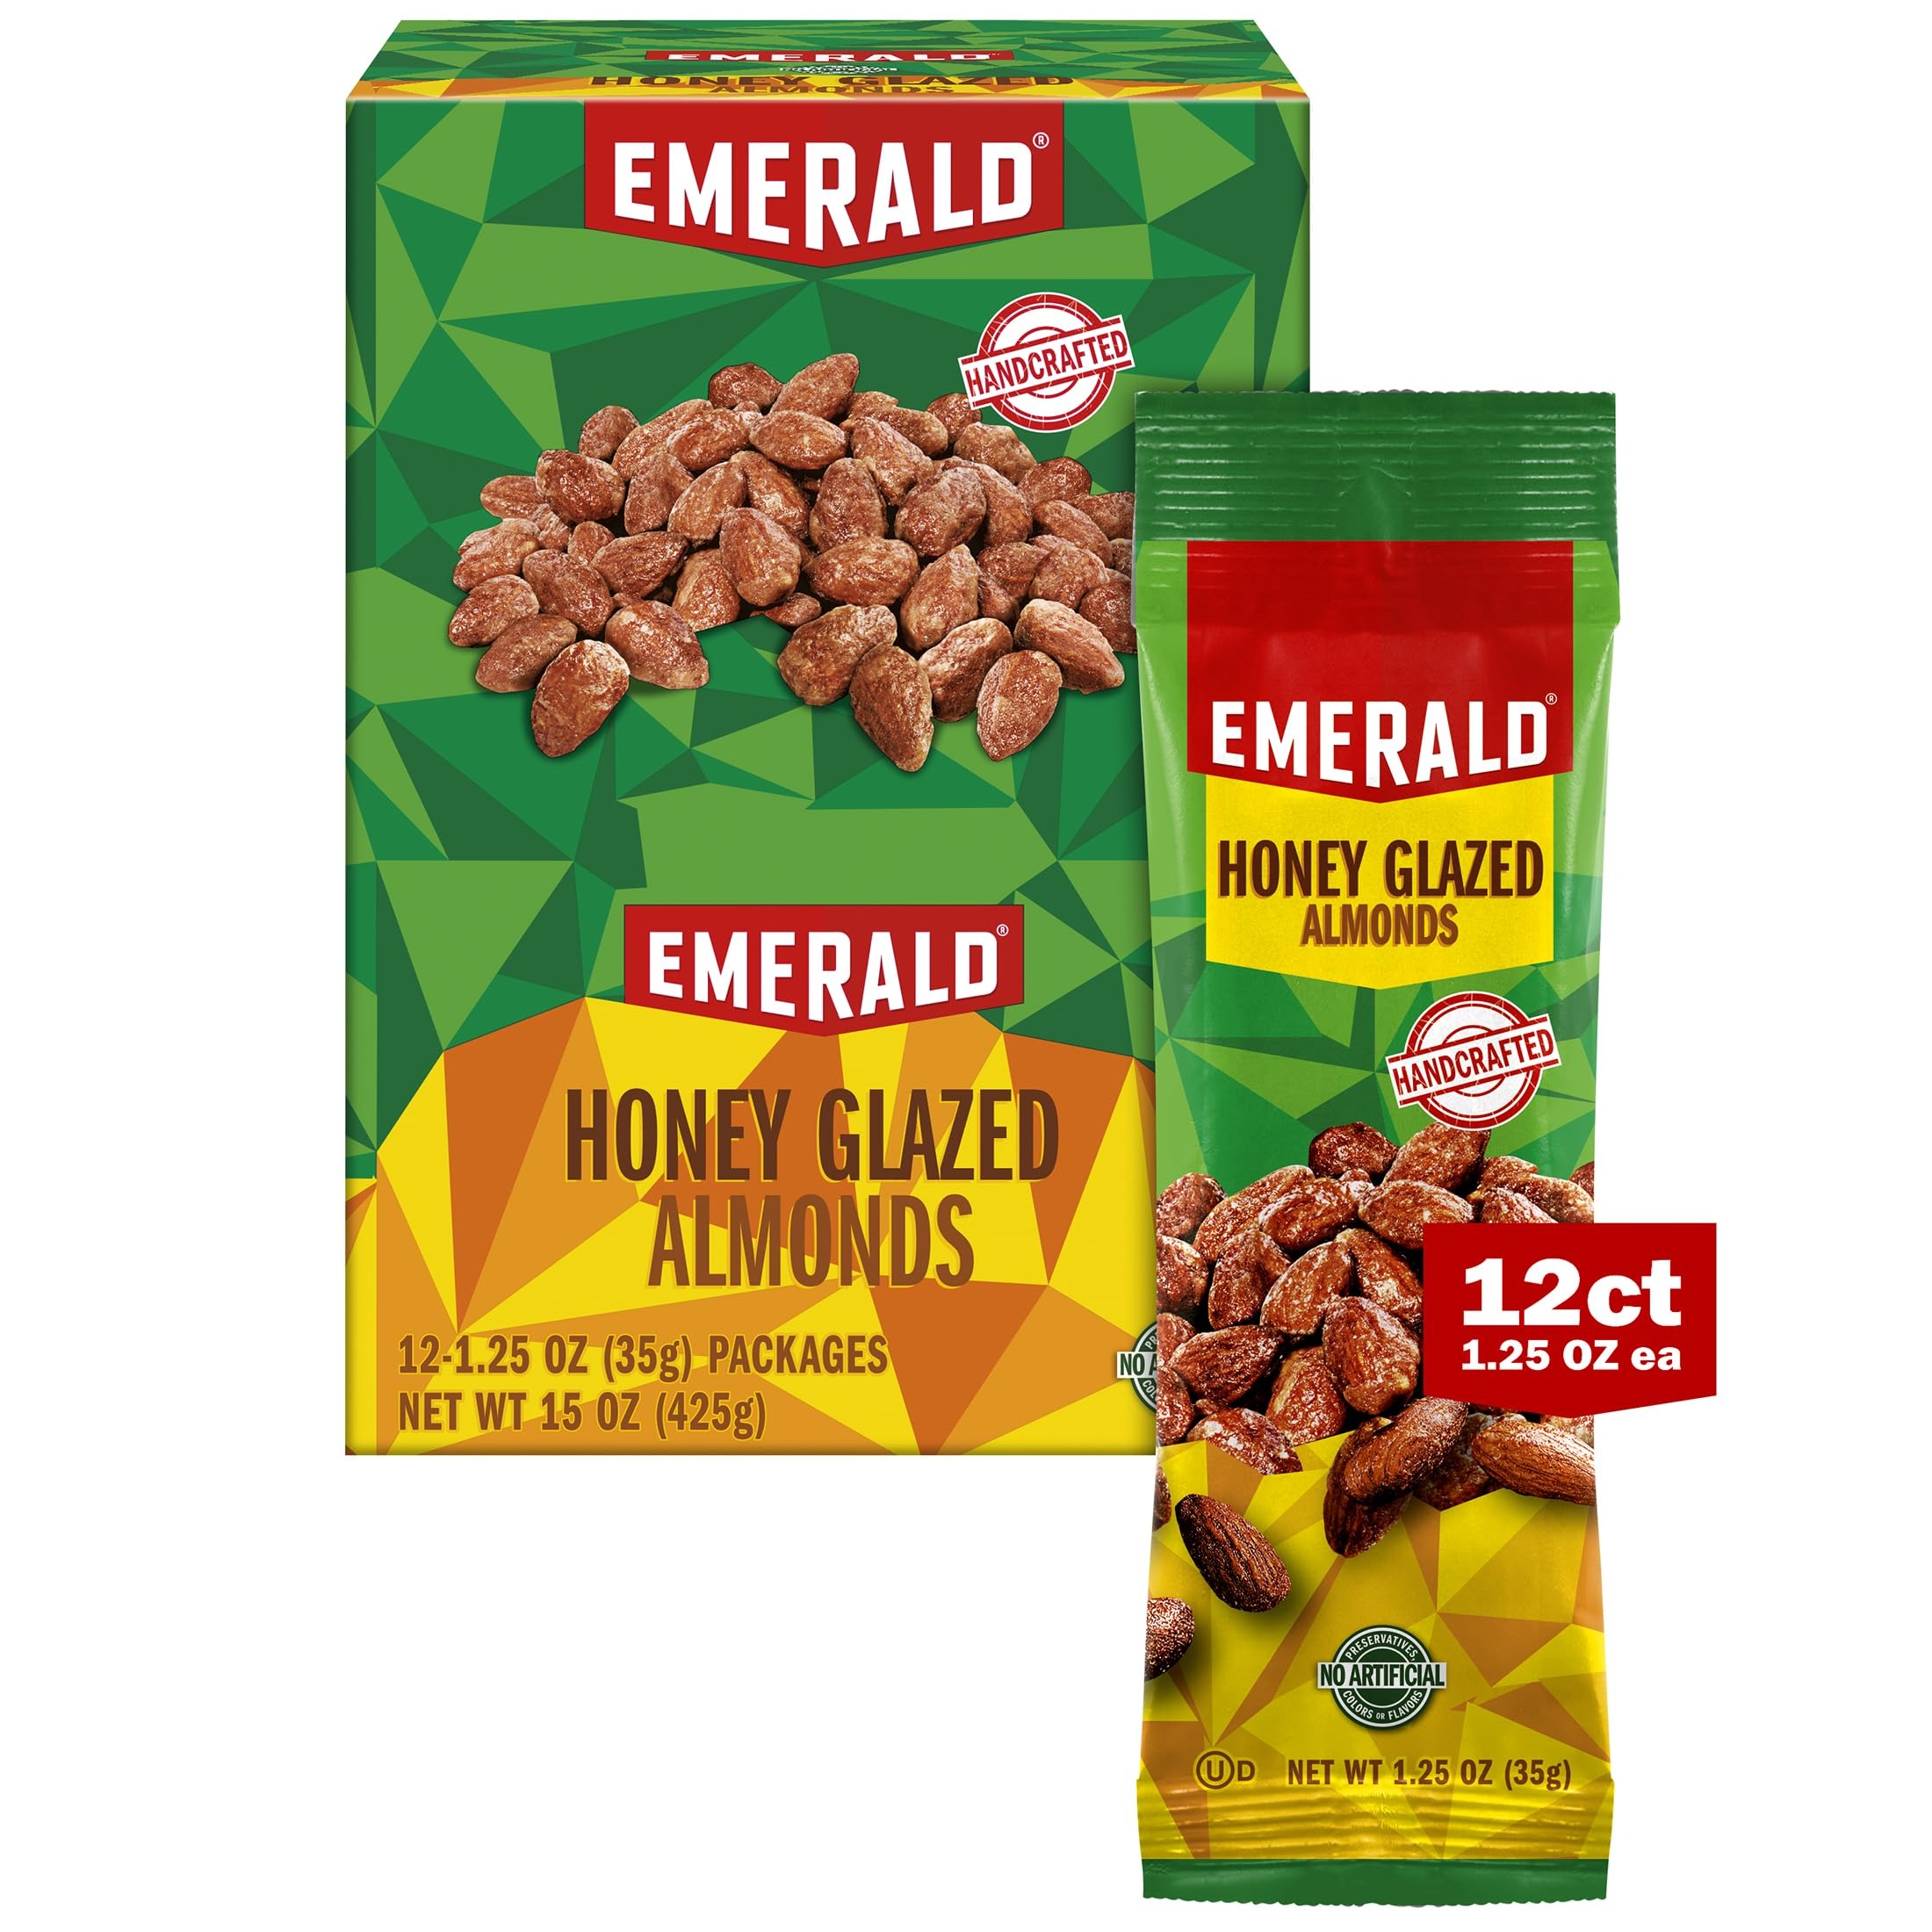
Item Name: Emerald Nuts Honey Glazed Almonds 12 Ct (1-Pack) | 1.25 Oz Individual Snack Tubes | Kosher Dairy Certified, Non-GMO, Contains No Artificial Preservatives, Flavors or Synthetic Colors
Bullet Point 1: SWEET AND SATISYING SNACK: Thank the bees for the delicious honey flavor incorporated into these special, crunchy Emerald Nuts Honey Glazed Almonds! Nuts are the ideal on-the-go, ready-to-eat, travel-friendly snack for kids and adults!
Bullet Point 2: ONLY THE GOOD STUFF: We source only the tastiest, highest-quality nuts! Our almonds are Kosher Dairy Certified, non-GMO, and contain no artificial preservatives, flavors or synthetic colors.
Bullet Point 3: A NUTRITIOUS CHOICE: Nuts are the ideal on-the-go, ready-to-eat, travel-friendly snack for kids and adults! Our whole almonds are cholesterol free and contain no high fructose corn syrup.
Bullet Point 4: CAREFULLY HANDCRAFTED: Emerald's kettle glazed nuts are handcrafted and mixed in small batches using flame-fired kettles, resulting in a better, bolder tasting nut.
Bullet Point 5: CONVENIENT INDIVIDUAL SNACK TUBES: Bring the snack-sized tubes along for a snack or lunch at work, school or home! Ideal for snacking and sharing, these are a must-have for the pantry!
Value: 12.0
Unit: Count

Price: 25.59